2012 FA Women's Cup final

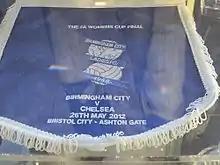

Helen Lander put Chelsea ahead in the 70th minute courtesy of a neat turn and finish and it looked for a long time that this solitary goal would be enough for glory, but Rachel Williams equalised in the 91st minute after Chelsea failed to clear a Karen Carney corner. The Londoners retook the lead in the first half of extra time through substitute Kate Longhurst, but the Blues bounced back once more when Carney converted a centrally-placed free-kick on the edge of the box. This goal forced the penalty shoot-out which they would eventually triumph in. Williams saw her kick saved by Carly Telford but Rachel Unitt, Jodie Taylor and Karen Carney all converted for the Midlanders. Chelsea's Drew Spence saw her penalty saved by Rebecca Spencer, Claire Rafferty hooked her penalty wide and Gemma Bonner blazed hers over the bar to hand The Cup to Birmingham.